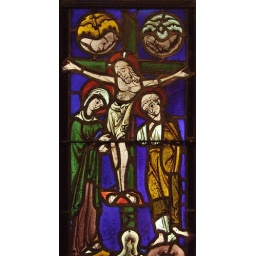
Saint Louis Art Museum, in Saint Louis, Missouri - stained glass window of crucifixion.jpg